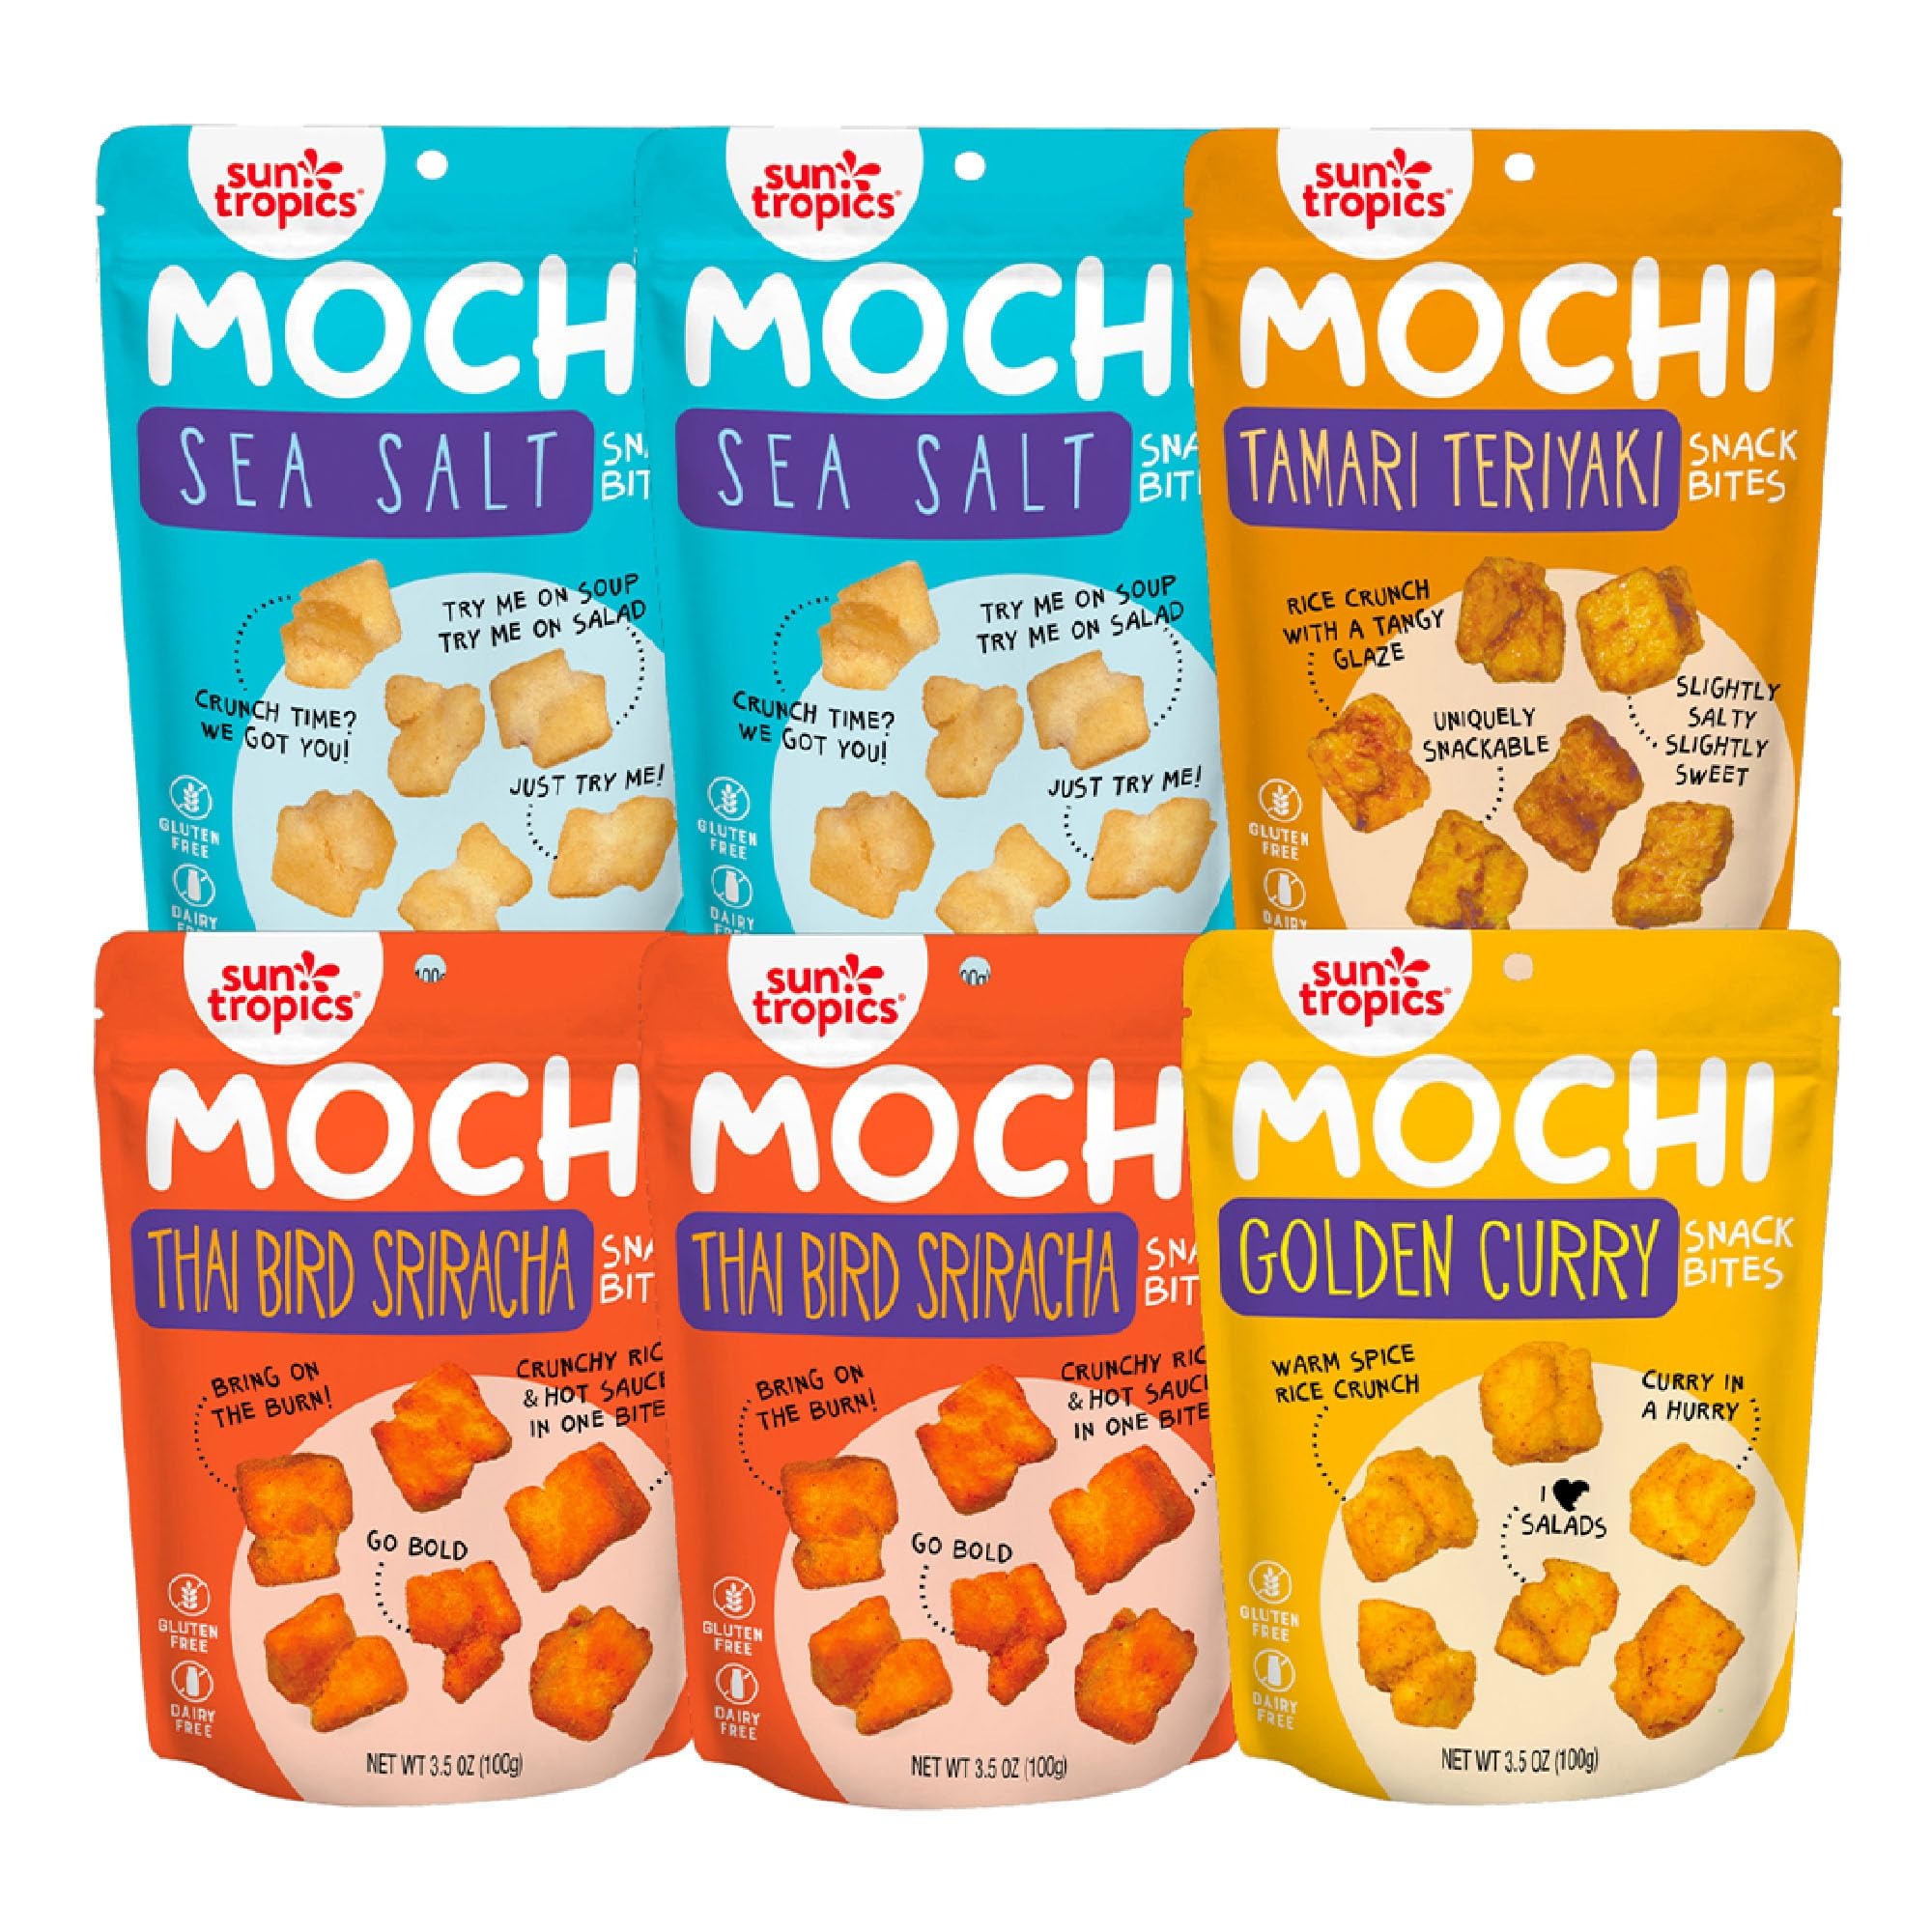
Item Name: Sun Tropics Mochi Snack Bites, Variety Pack- 3.5 oz (6 Pack) - Crunchy Mochi Snacks - Gluten Free & Dairy Free, No MSG - Asian Rice Snacks
Bullet Point 1: MOCHI MEETS CRUNCH! - A unique crunchy snack twist on traditional soft mochi in savory Asian flavors and classic Sea Salt. With 4 savory and satisfying flavor options including Sea Salt, Tamari Teriyaki, Thai Bird Sriracha, and Golden Curry- our mMochi snacks are perfect for those who crave a savory and crunchy snack!
Bullet Point 2: GLUTEN-FREE, DAIRY-FREE, & VEGAN SNACK - With a surprisingly light crunchy texture and savory authentic Asian flavors, our bite-size Mochi Crunch is irresistibly craveable. - Enjoy adventurous Asian flavors or simple classic Sea Salt in this unique crunchy snack without worrying about gluten or dairy. Made with simple, clean ingredients, our MOCHI SNACK BITES are suitable for Vegans and perfect for anyone seeking a light crunchy snack.
Bullet Point 3: PARTY SNACK! FOR SHARING –The anytime bite-size savory snack that’s perfect for sharing with family and friends. Whether you're hosting a party or simply want an irresistible crunchy and savory snack, Sun Tropics Mochi Snack Bites are a great choice. These crunchy Mochi snacks come in convenient resealable and travel-friendly packaging that makes this on-the-go snack the perfect choice for snacking and sharing, anytime, anywhere!
Bullet Point 4: MAKE EVERYDAY AN ADVENTURE IN TASTE - Bored making the same ‘ol same ‘ol BLD every day? Lost your mojo to cook? We’ll shake things up for ya…In a good way! Try our Thai Bird Sriracha Mochi SnackBites crumbled on mac n cheese, add Tamari Teriyaki Crunchy Mochi as a topper to your veggie stir-fry, or make a special Crunchy Curry in A Hurry using our turmeric-powered Golden Curry Mochi. We’re more than a snack. Our superpower is transforming tried and true into adventurous and new!
Bullet Point 5: SUN TROPICS - Sun Tropics is a family-owned company committed to transforming global childhood favorites, tropical fruit, and authentic street food into shareable snacks and beverages with adventurous flavors so you can enjoy the best of the tropics wherever you are!
Value: 21.0
Unit: Ounce

Price: 21.99